Men on a Mission

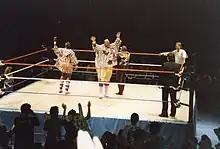
(Left to right) Mo, Mabel and Oscar as Men on a Mission

Men on a Mission was a professional wrestling tag team composed of Mabel (Nelson Frazier) and Mo (Robert Horne), best known for its appearances in the World Wrestling Federation (WWF) from 1993 to 1996.